Foreign policy of the George W. Bush administration

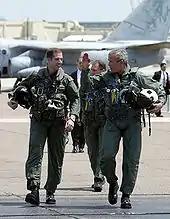
President Bush, with Naval Flight Officer Lieutenant Ryan Philips, after landing on the USS "Abraham Lincoln" prior to his Mission Accomplished speech, May 1, 2003

In his address to a joint session of congress on September 20, 2001, President Bush condemned Osama bin Laden and his organization Al-Qaeda, and issued an ultimatum to the Taliban regime in Afghanistan, where bin Laden was operating, to "hand over the terrorists, or... share in their fate".